Ghar Ek Mandir (TV series)

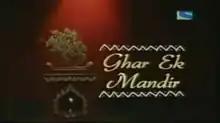

Ghar Ek Mandir is an Indian television show which aired on Sony TV from 24 April 2000 to 10 January 2002. It was directed By Yatindra Rawat and produced By Balaji Telefilms and Ekta Kapoor.